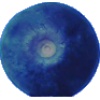
Label: Huckleberry 1